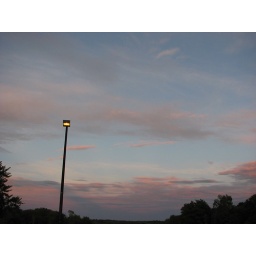
Where: Orono, Maine. When: Sometime in 2007. Capturing some red and orange and blue and gray.